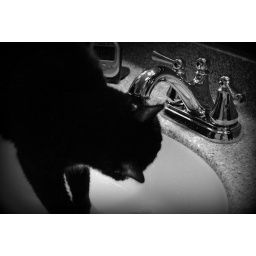
My cat loves drinking fresh water from the sink in the bathroom. She also enjoys drinking it from a glass